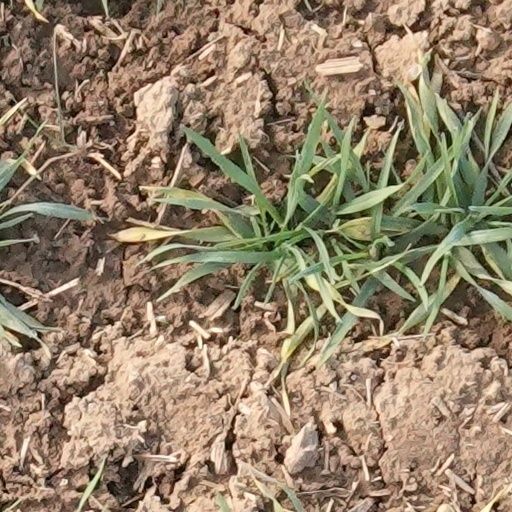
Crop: wheat